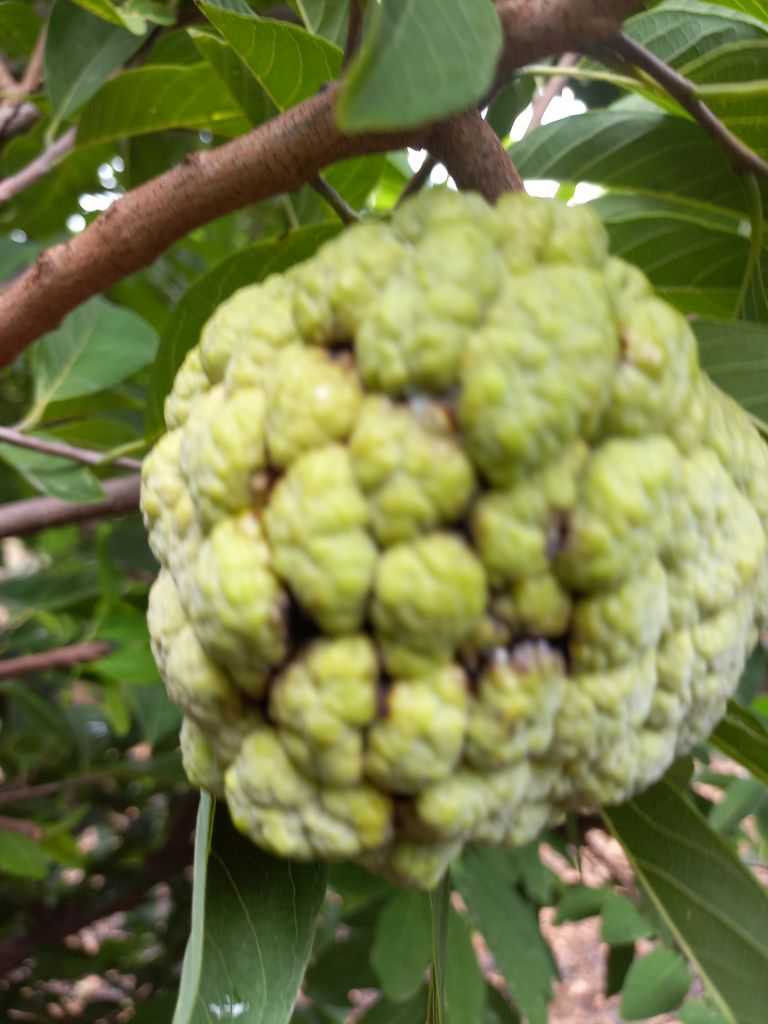
Disease label: Athracnose